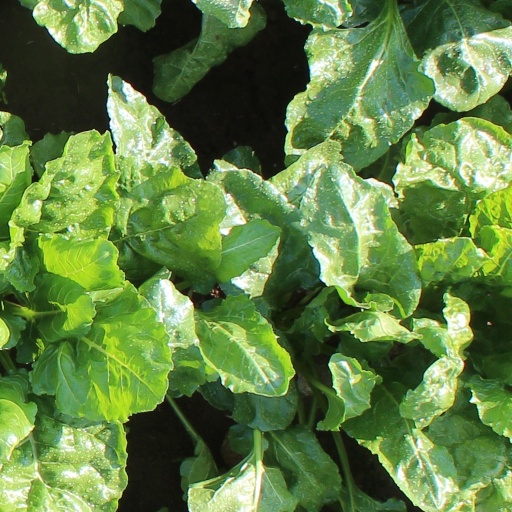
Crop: sugar beet